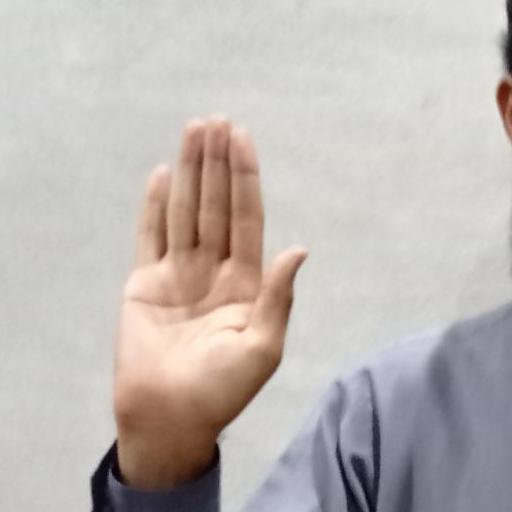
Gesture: stop